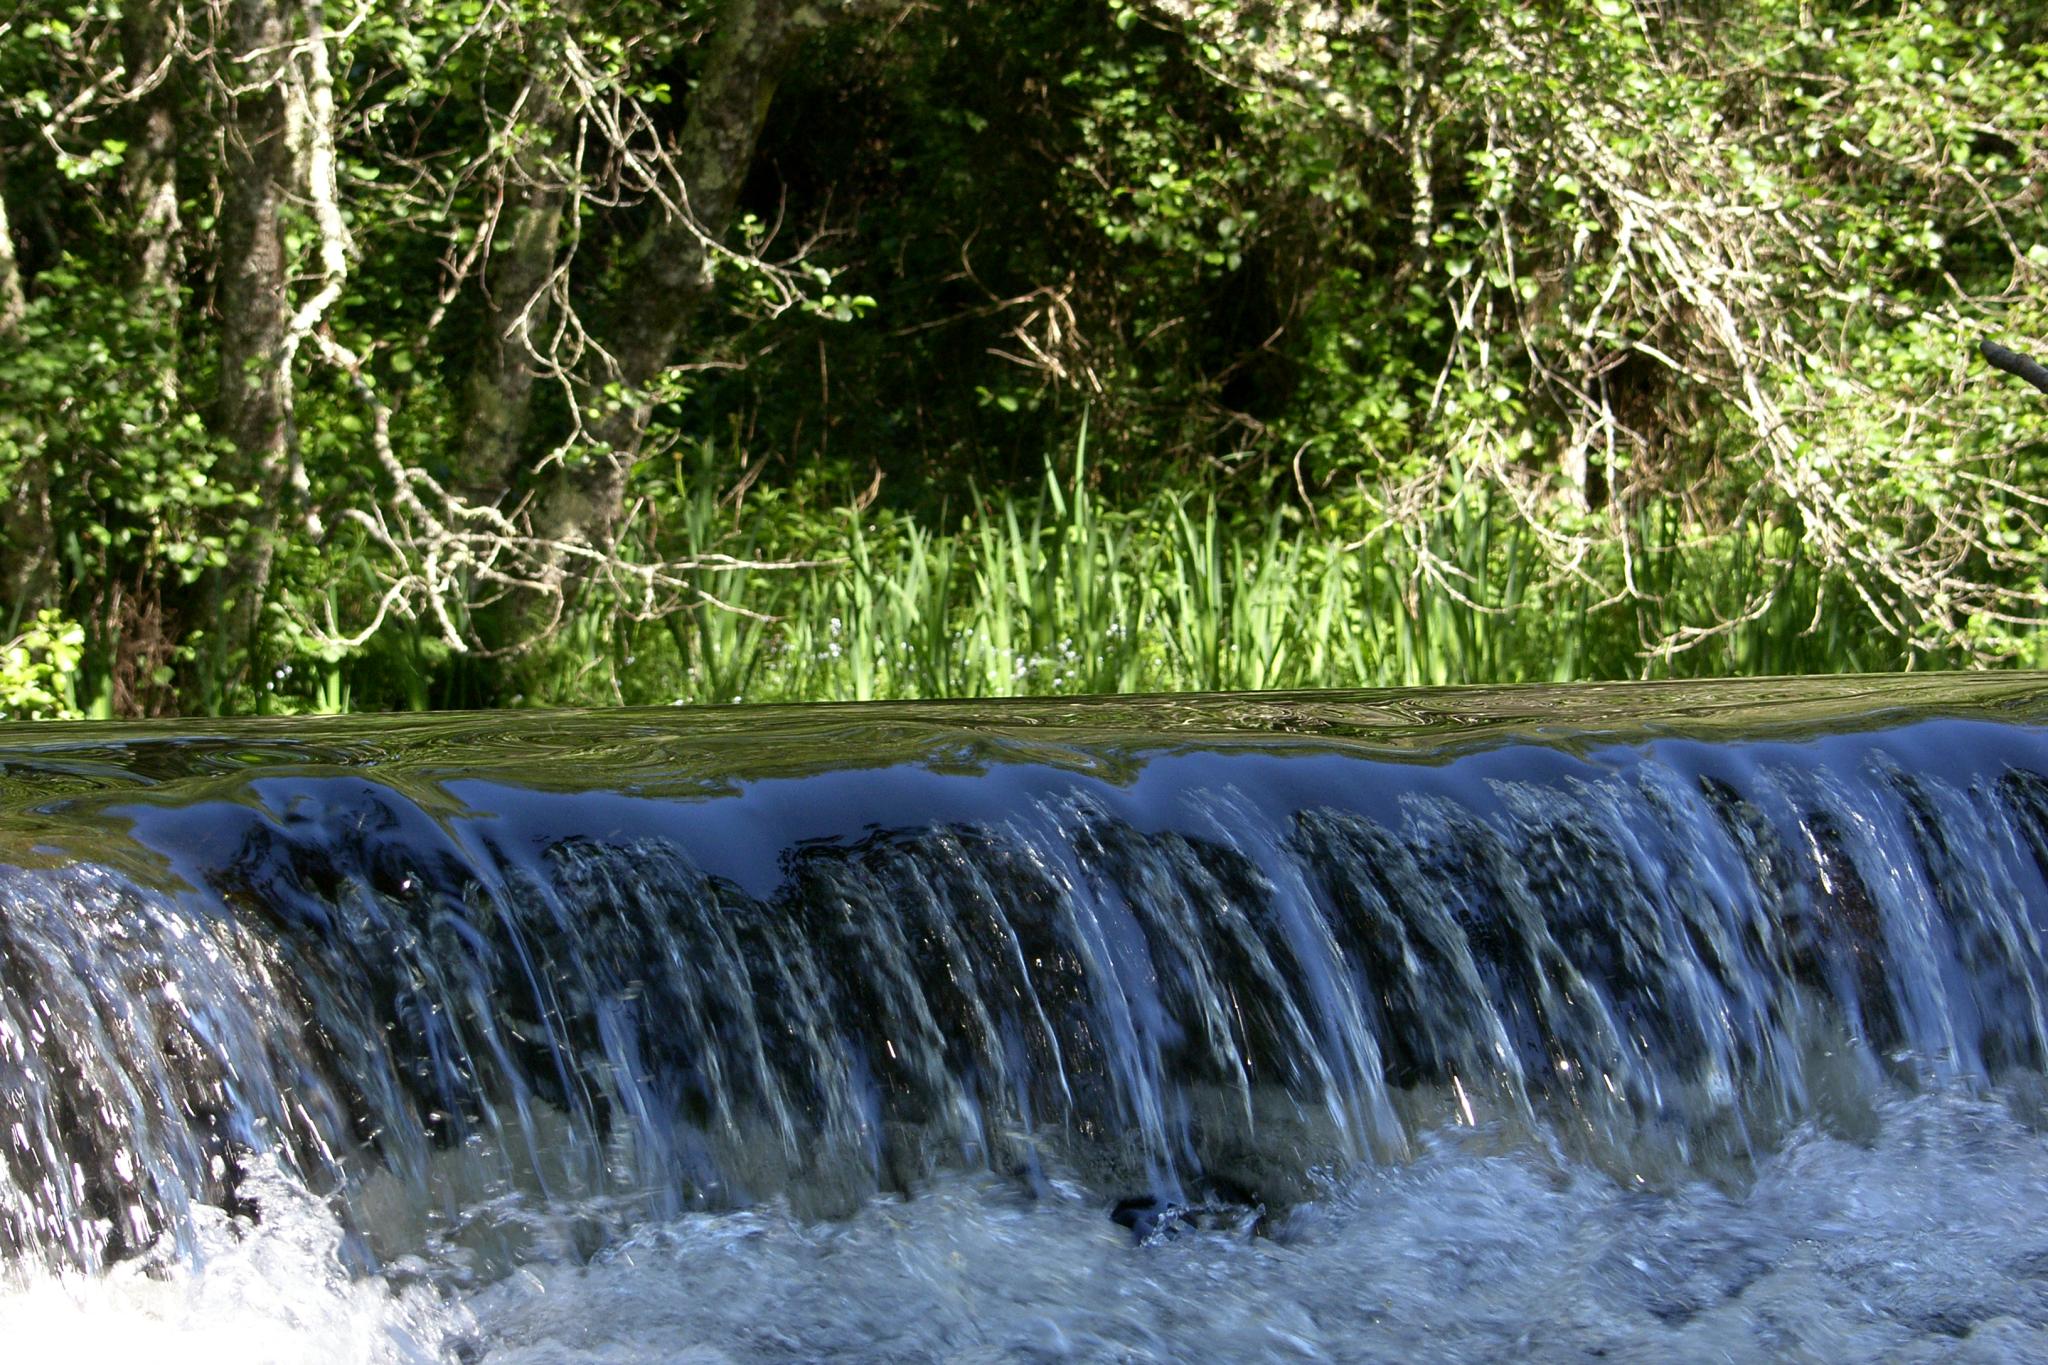
landscape, water, waterfall, river, pond, stream, rapid, body of water, la, water feature, watercourse, ggl1, coru agaliciaspainscenery